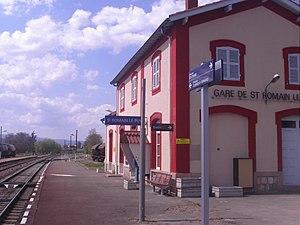
Gare de Saint-Romain le Puy (LOIRE)
Saint-Romain-le-Puy est une commune française située dans le département de la Loire en région Auvergne-Rhône-Alpes, et faisant partie de Loire Forez Agglomération.